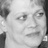
Emotion: happy